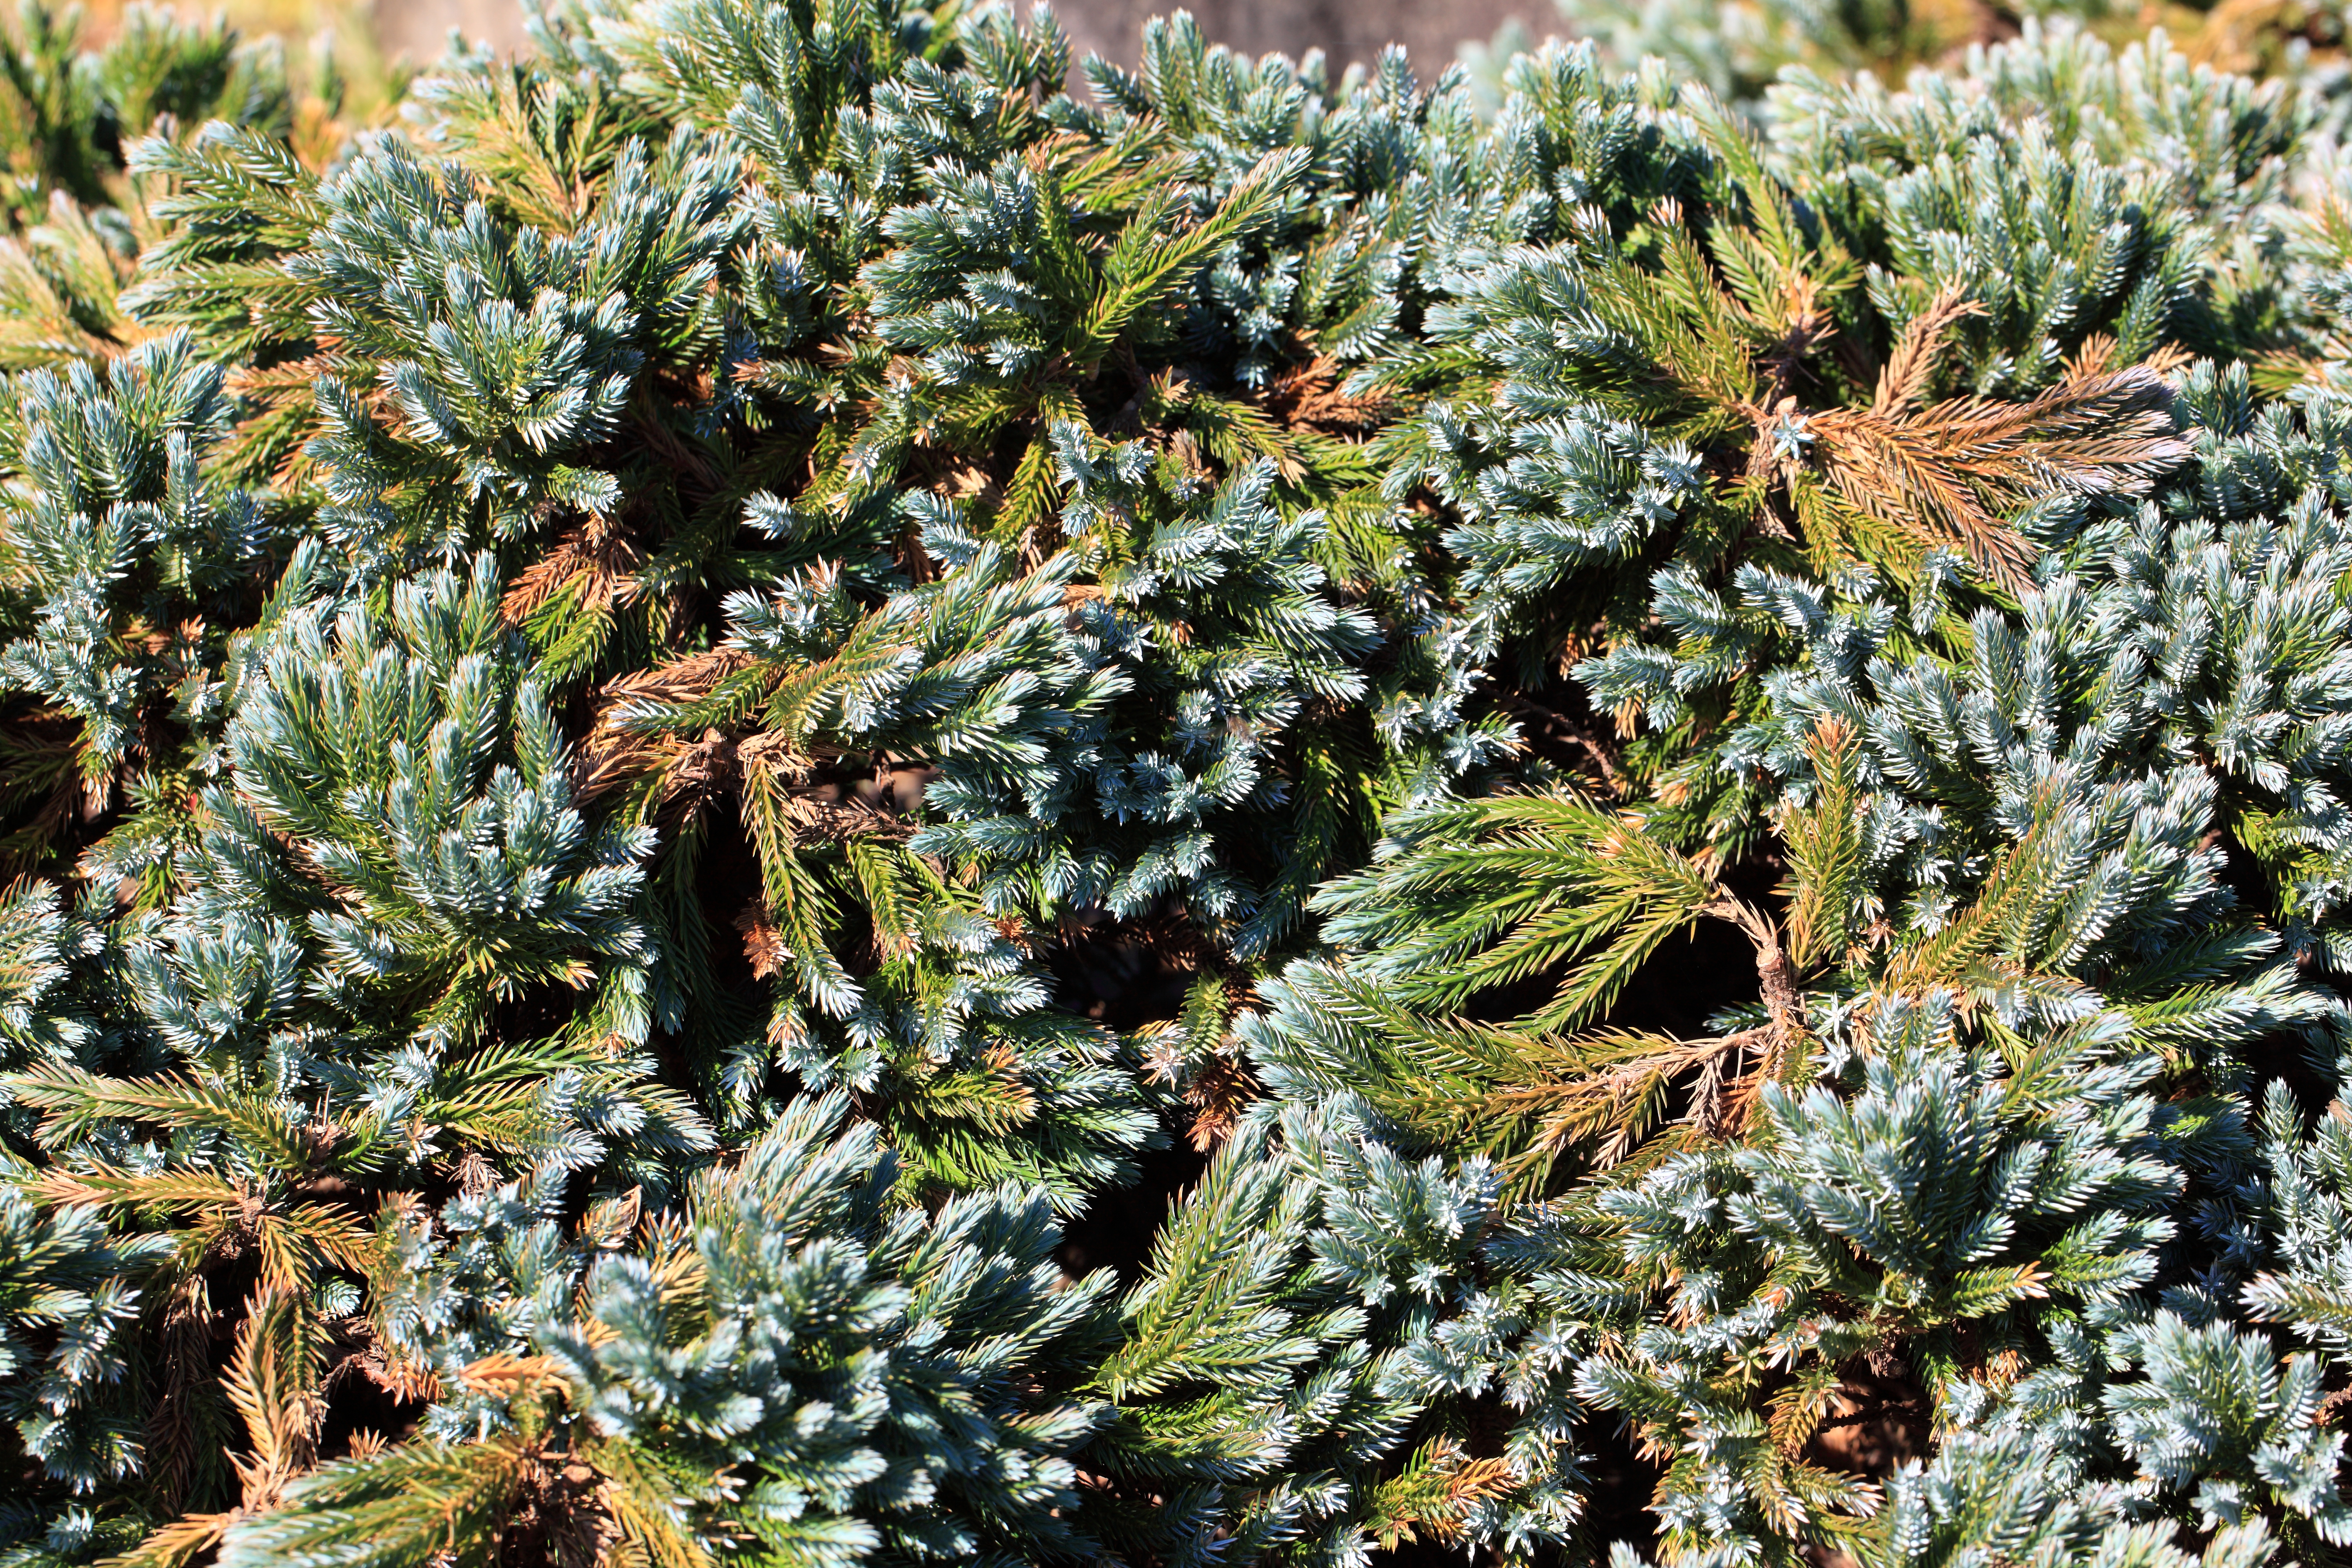
tree, branch, plant, leaf, frost, pattern, food, green, high, produce, evergreen, botany, fir, conifer, background, spruce, shrub, wallpaper, 5d, hires, markii, hi, res, resolution, flowering plant, prickly pear, woody plant, land plant